Scott County Courthouse (Missouri)

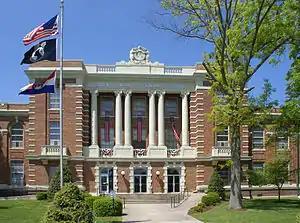

Scott County Courthouse is a historic courthouse located at Benton, Scott County, Missouri. It was designed by architect Henry H. Hohenschild and built in 1912. It is a reinforced concrete Beaux Arts style building sheathed in brick. It has a "T"-plan consisting of a three-story, five-bay, central block with two-story wings. Three bays of the central block are recessed behind colossal Ionic order columns that support a dentiled entablature. It features terra cotta and cast stone ornamentation.